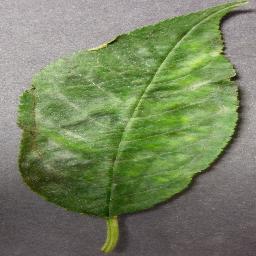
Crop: cherry
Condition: (including_sour)_powdery_mildew